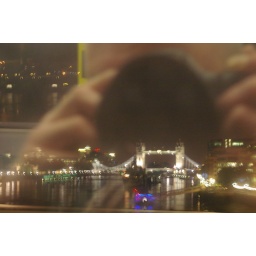
Reflection in the window of me on the bus and Tower Bridge